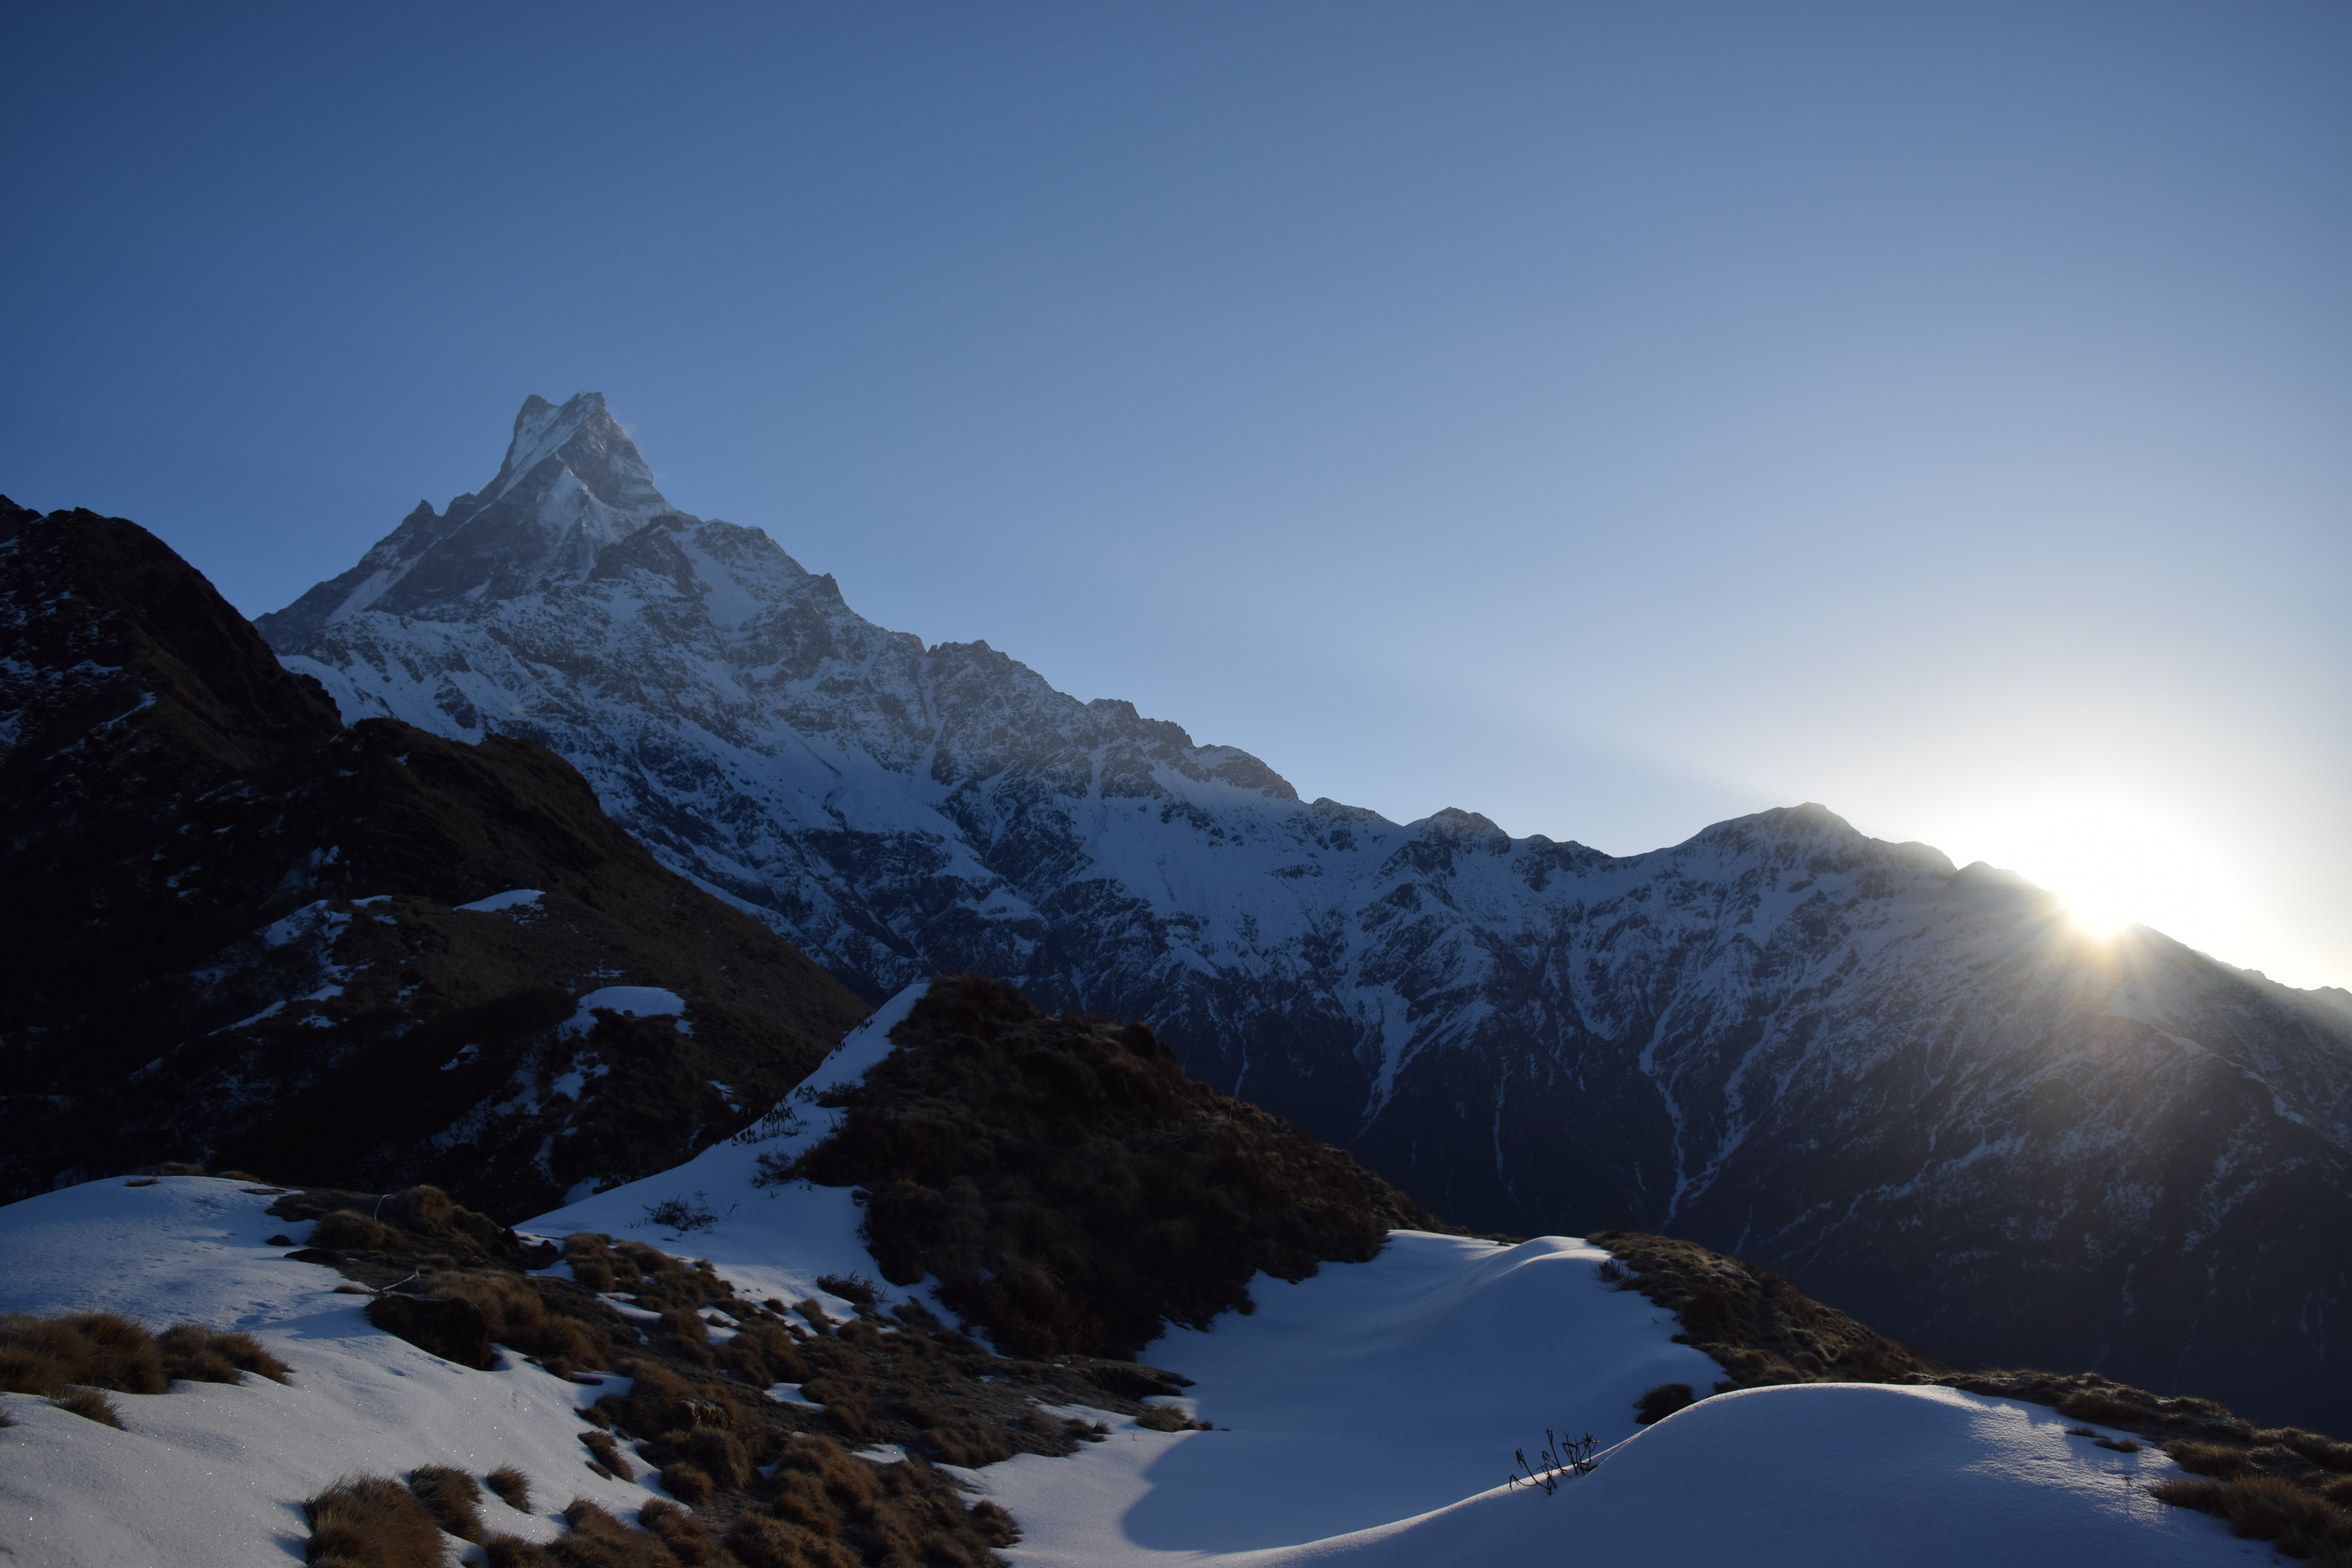
landscape, nature, wilderness, mountain, snow, winter, sunlight, adventure, mountain range, reflection, weather, ridge, summit, mountaineering, alps, plateau, fell, cirque, landform, geographical feature, mountainous landforms, geological phenomenon